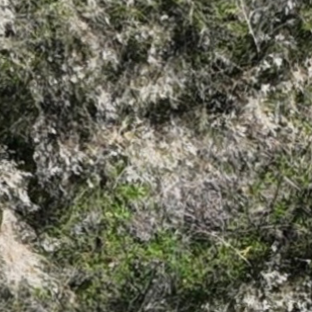
Month: october